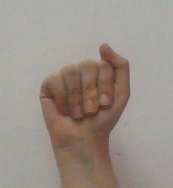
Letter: saad